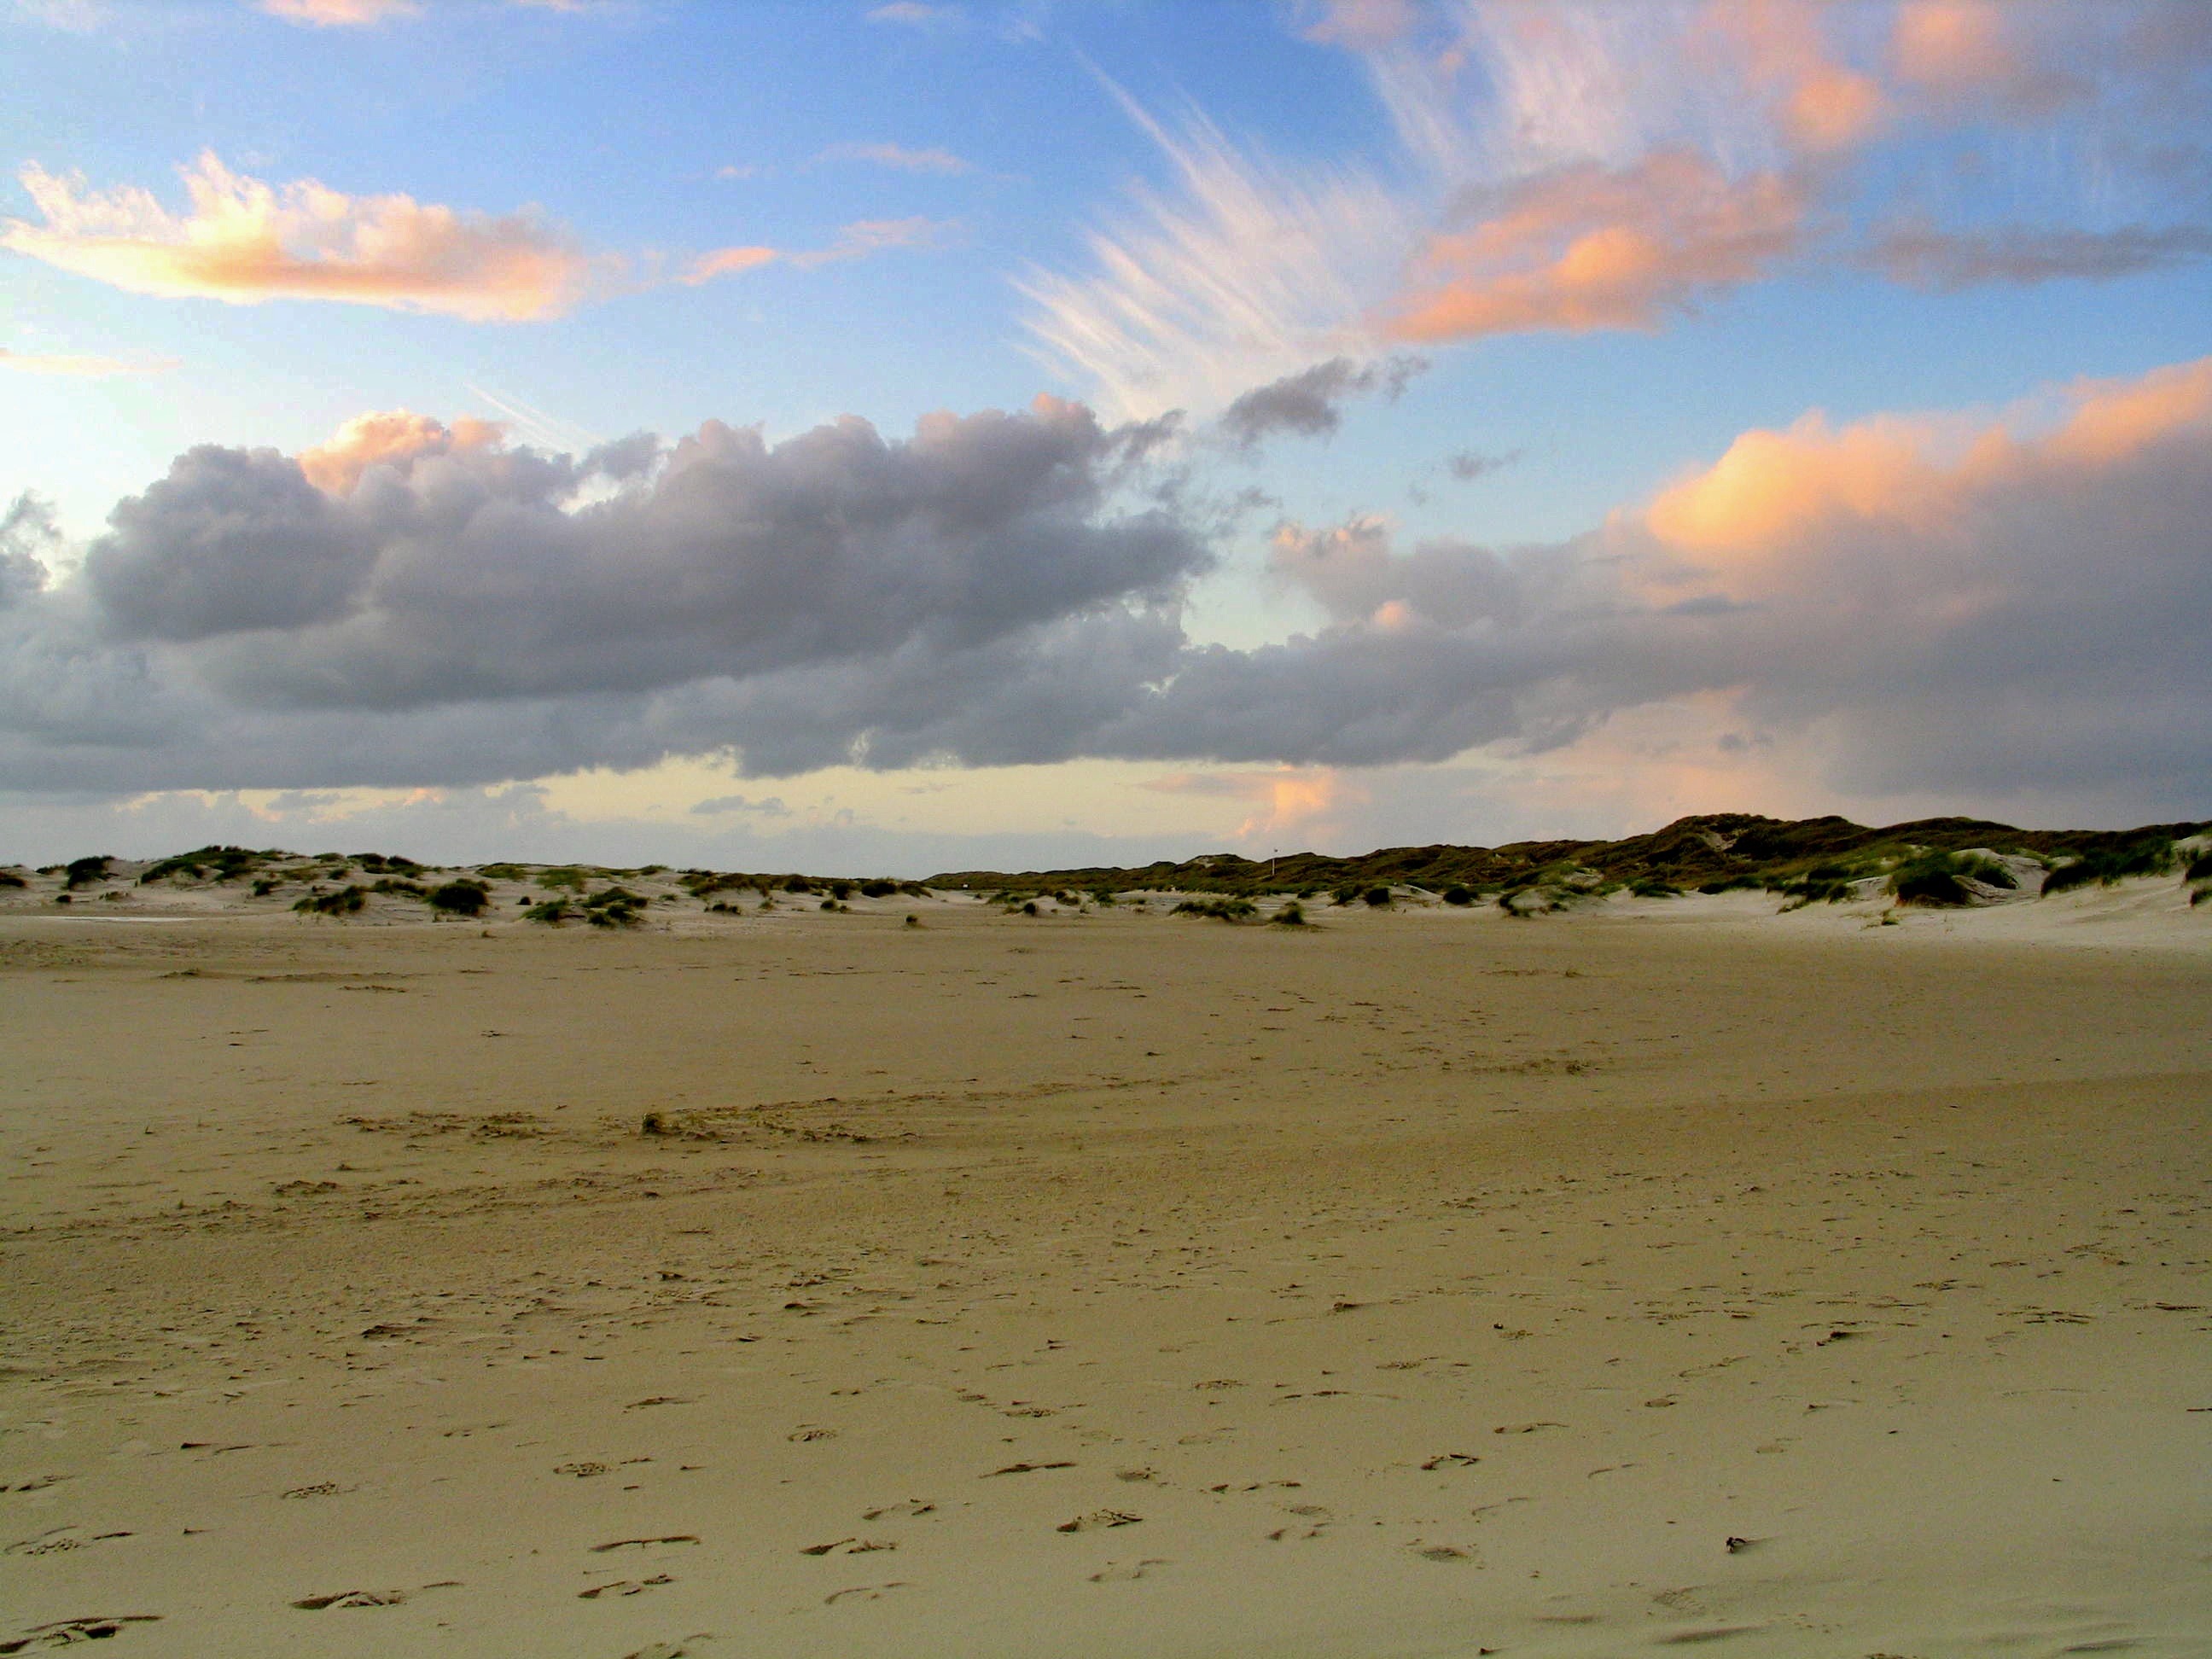
beach, landscape, sea, coast, sand, ocean, horizon, cloud, sky, sunset, dune, shore, wave, blue, material, body of water, clouds, habitat, landform, natural environment, aeolian landform, wind wave